Tawau Airport

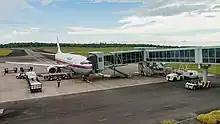
One of Tawau Airport's two aerobridges, mainly used by Malaysia Airlines and Batik Air Malaysia

The airport was slated for expansion following a record of 1.64 million passengers in 2018, exceeding its original capacity of 1.4 million. With a 19.4% increase in passenger numbers that year, it ranked fourth in the country for passenger growth, behind Kuala Lumpur, Kota Kinabalu and Penang International Airports. By 2019, the number of passengers grew further to 1,833,540, marking an additional 11.8% increase.